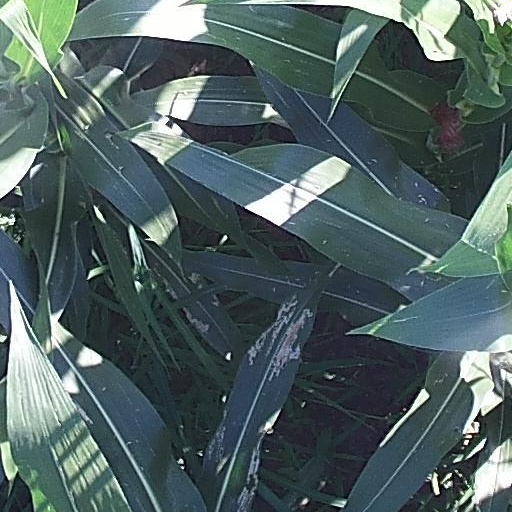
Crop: maize; corn